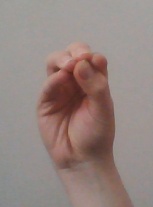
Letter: ha